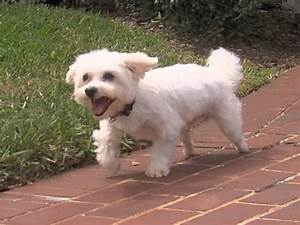
Label: dog